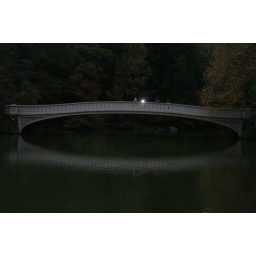
bridge in water